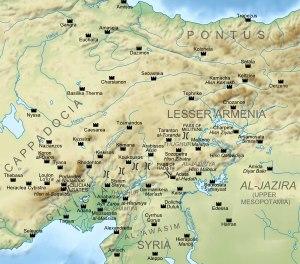
Nicéphore Iᵉʳ, dit le Logothète, probablement né vers 750 et mort le 26 juillet 811, est un empereur byzantin régnant de 802 à 811. Son règne intervient au moment d'une période d'instabilité depuis les années 780, qui font suite à la reprise en main de l'Empire par la dynastie isaurienne.
La dynastie amorienne fut fondée par Michel l’Amorien en 820; elle règnera sur l'Empire byzantin jusqu’à l'assassinat de Michel III par son chambellan Basile le Macédonien en 867.
Théophile, né en 813 et mort le 20 janvier 842, est un empereur byzantin ayant régné du 2 octobre 829 au 20 janvier 842. Dernier défenseur de l'iconoclasme, son règne marque le prélude d'une période prospère pour l'Empire byzantin en dépit des menaces extérieures.
L'invasion abbasside de l'Asie Mineure en 806 est la plus grande opération lancée par le califat abbasside contre l'Empire byzantin. L'expédition est dirigée par le calife Hâroun ar-Rachîd en personne qui agit en représailles des succès byzantins sur la frontière entre les deux empires lors des années précédentes. Il souhaite aussi démontrer à Nicéphore Ier la puissance de l'empire abbasside. Son immense armée lance un raid contre la Cappadoce sans rencontrer de résistance, capturant plusieurs villes et forteresses ce qui contraint Nicéphore à demander la paix en échange du paiement d'un tribut. Toutefois, après le départ d'Hâroun, Nicéphore viole les termes du traité et réoccupe les forts frontaliers qu'il avait été forcé d'abandonner. Hâroun faisant face à une rébellion dans le Khorasan ne peut intervenir, d'autant plus qu'il meurt seulement trois ans plus tard. En outre, la guerre civile abbasside qui éclate en 809 ainsi que la menace bulgare aux frontières byzantines entraînent la fin des hostilités byzantino-arabes à grande échelle pour deux décennies.
Thébasa est une localité et une forteresse d'Asie Mineure. Elle apparaît dans les écrits de Pline l'Ancien comme une cité de l'ancienne Lycaonie située dans les monts Taurus. Par la suite, elle se retrouve dans les sources à l'occasion des guerres byzantino-arabes. Positionnée à la frontière entre les deux aires d'influence, elle occupe une position stratégique. Elle est prise par les Abbassides lors de leur invasion de l'Asie Mineure de 806 et détruite entièrement. Sa position exacte n'a jamais été établie. Sir William Mitchell Ramsay suggère que Thébasa est la citadelle fortifiée de l'antique cité d'Hyda. Selon lui, cette ville correspond peu ou prou à la localité de Kara Bunar dans l'actuelle Turquie. Cependant, les historiens modernes rejettent l'association entre Thébasa et Hyda et estiment que cette dernière correspond plutôt à l'actuelle ville de Divla.
Romain IV Diogène, né vers 1030 et mort le 4 août 1072 est un militaire byzantin qui accéda au trône impérial entre 1068 et 1071 en épousant l'impératrice Eudocie Makrembolitissa.
Voici la liste de batailles de l'Histoire de l'Empire byzantin de 518 jusqu'à la chute de Constantinople en 1453. Elle comprend les plus importantes batailles menées par les différentes dynasties qui se sont succédé et qui ont fait l'Histoire militaire de l'Empire byzantin.
Adata, aussi appelée Hadath ou Al-Ḥadath al-Ḥamrā' était une ville et une forteresse située près des monts Taurus dans le sud-est de l'actuelle Turquie. Du fait de sa position proche de la frontière byzantino-arabe, elle joue un rôle important dans les guerres byzantino-arabes.